Perris, California

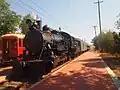
The Southern California Railway Museum has over 200 streetcars, locomotives and other rolling stock.

The Farmer Boys restaurant chain, which has many locations throughout the Inland Empire, was started in Perris in 1981.